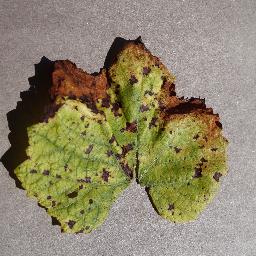
Label: Grape___Leaf_blight_(Isariopsis_Leaf_Spot)